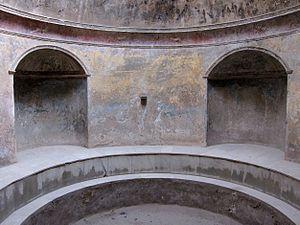
Bassin des thermes de Pompei (Italie).